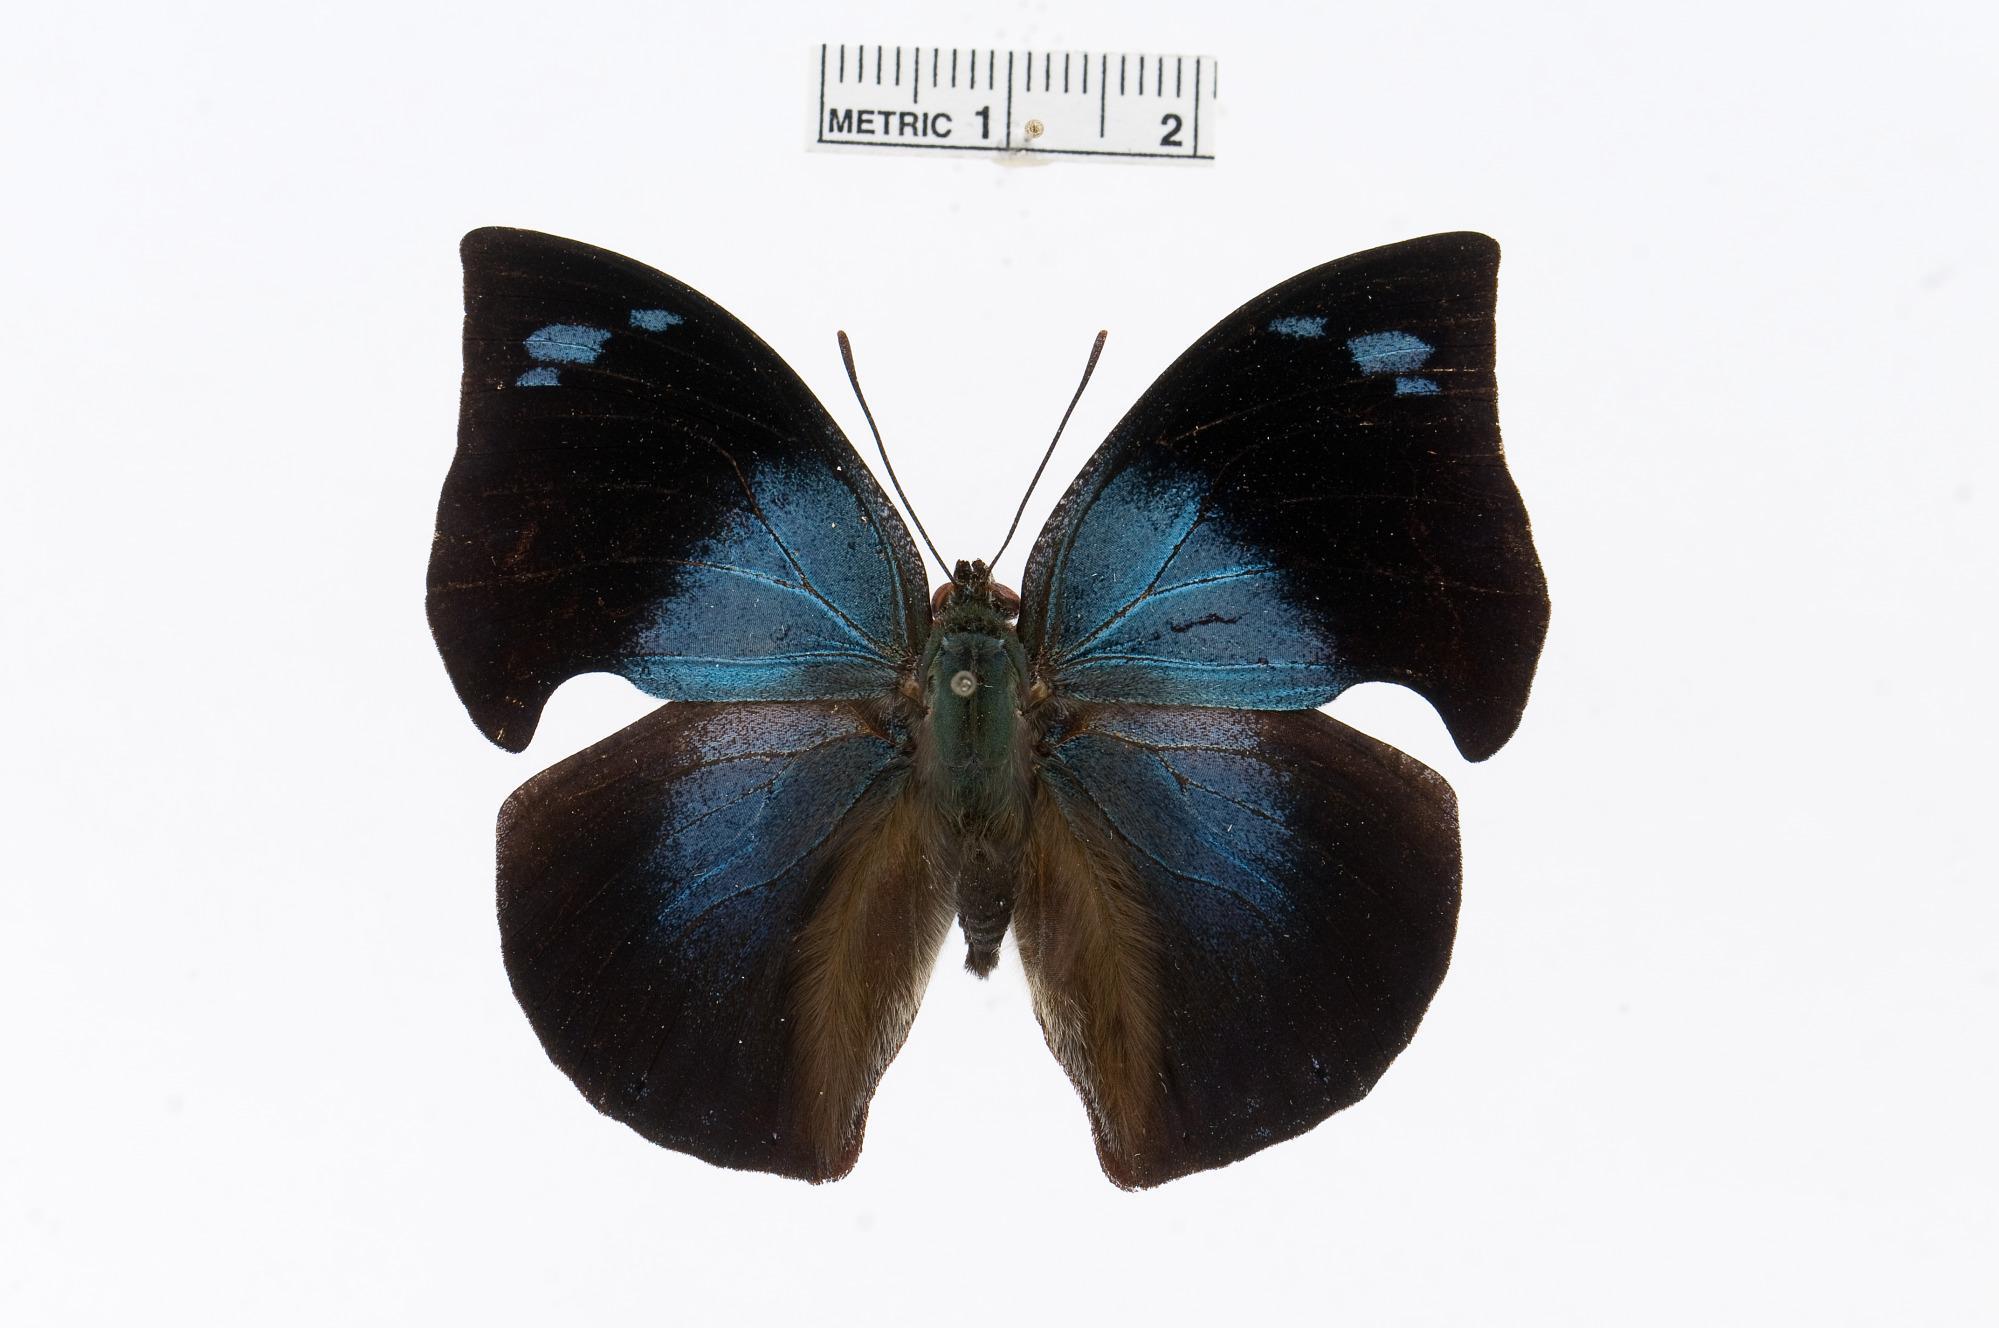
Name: Memphis lyceus
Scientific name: Memphis lyceus (Druce, 1877)
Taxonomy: Animalia, Arthropoda, Insecta, Lepidoptera, Nymphalidae, Charaxinae